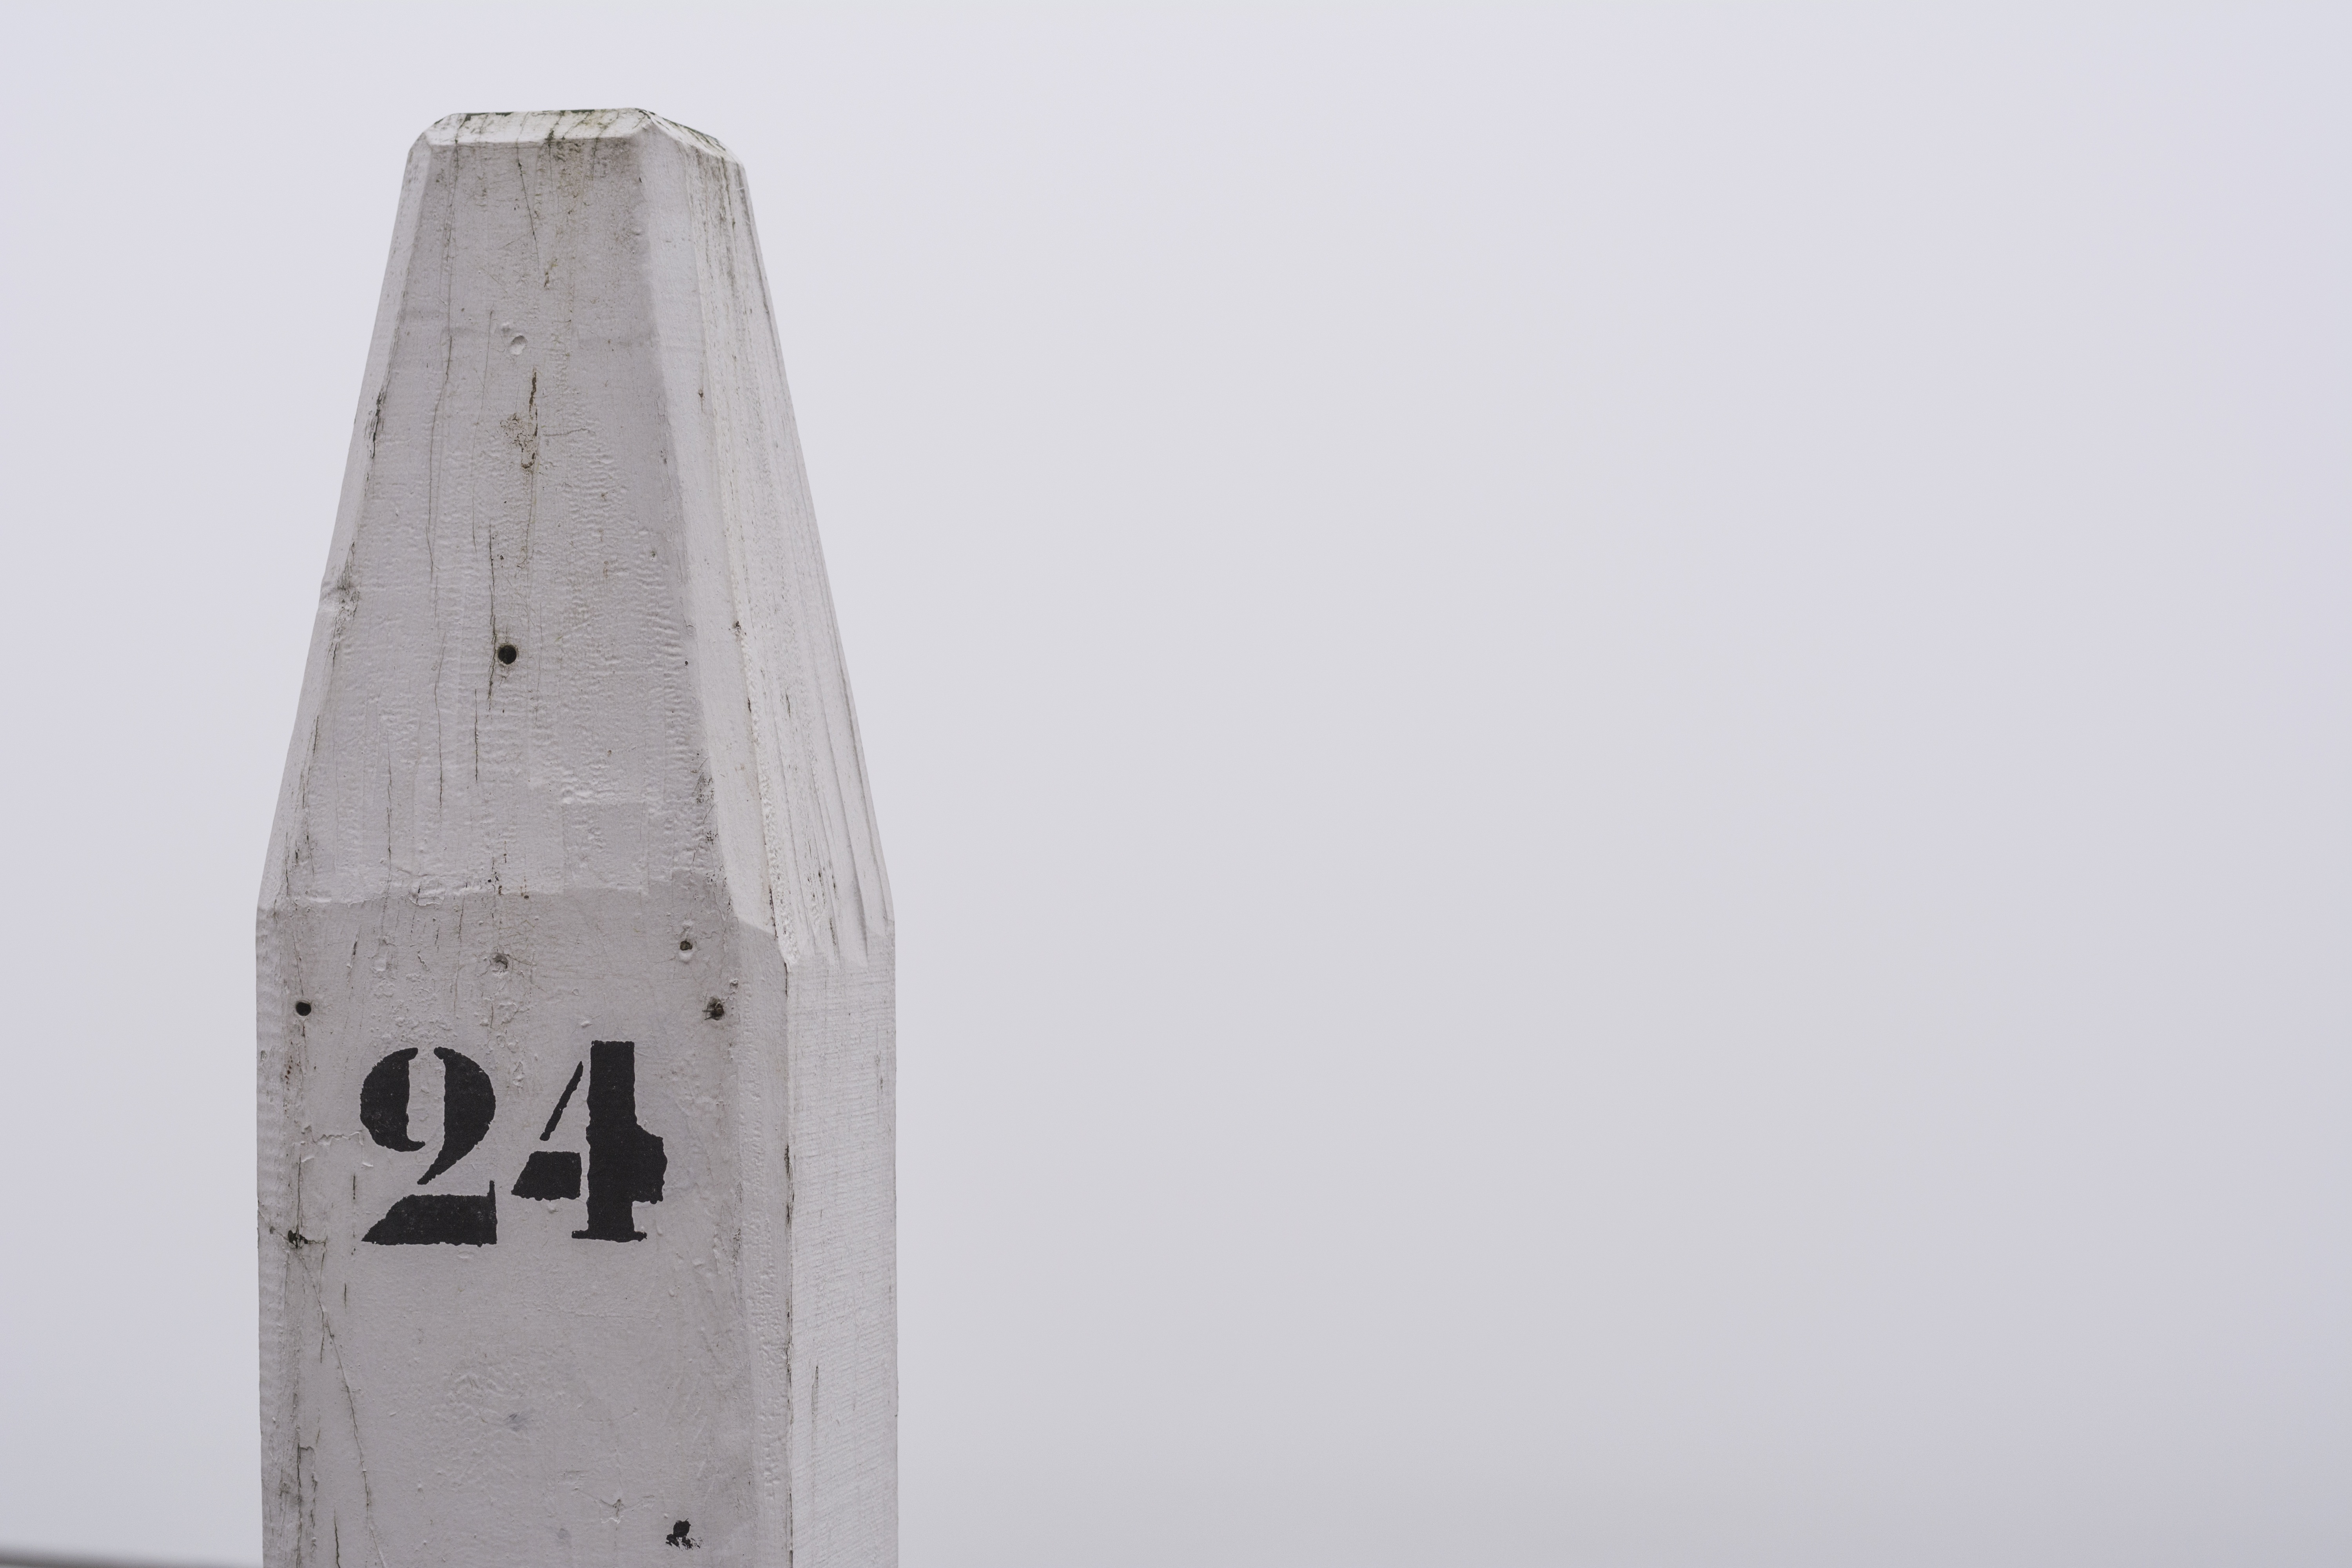
mooring, wood, white, boat, number, pole, lighting, 24, shape, meerpaal, quay